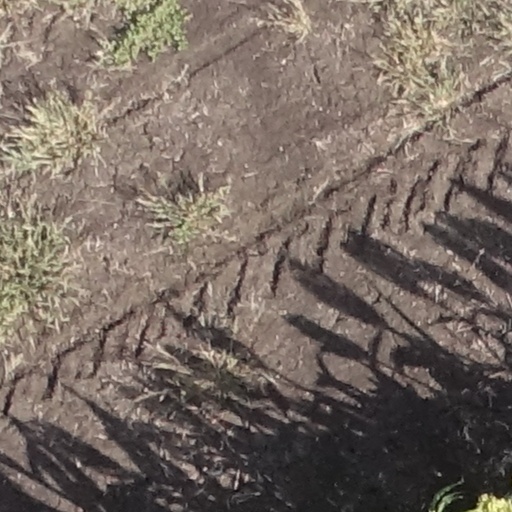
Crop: sorghum